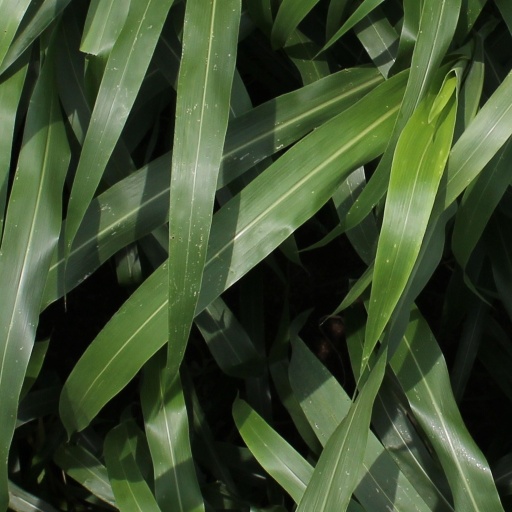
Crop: sorghum